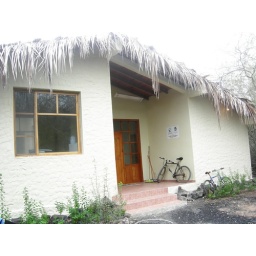
Our house by the turtle center